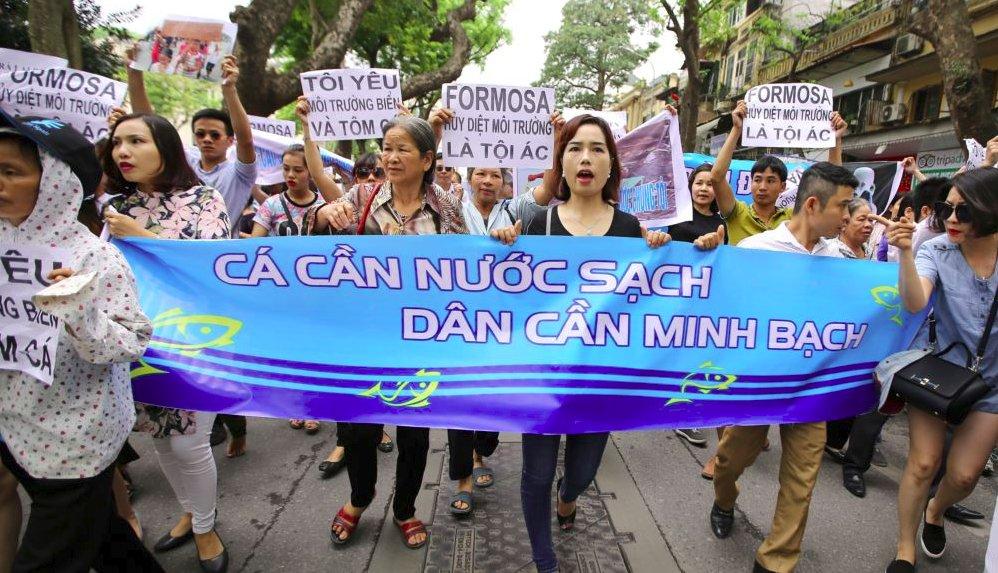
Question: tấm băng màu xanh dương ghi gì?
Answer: tấm băng màu xanh dương ghi: cá cần nước sạch dân cần minh bạch